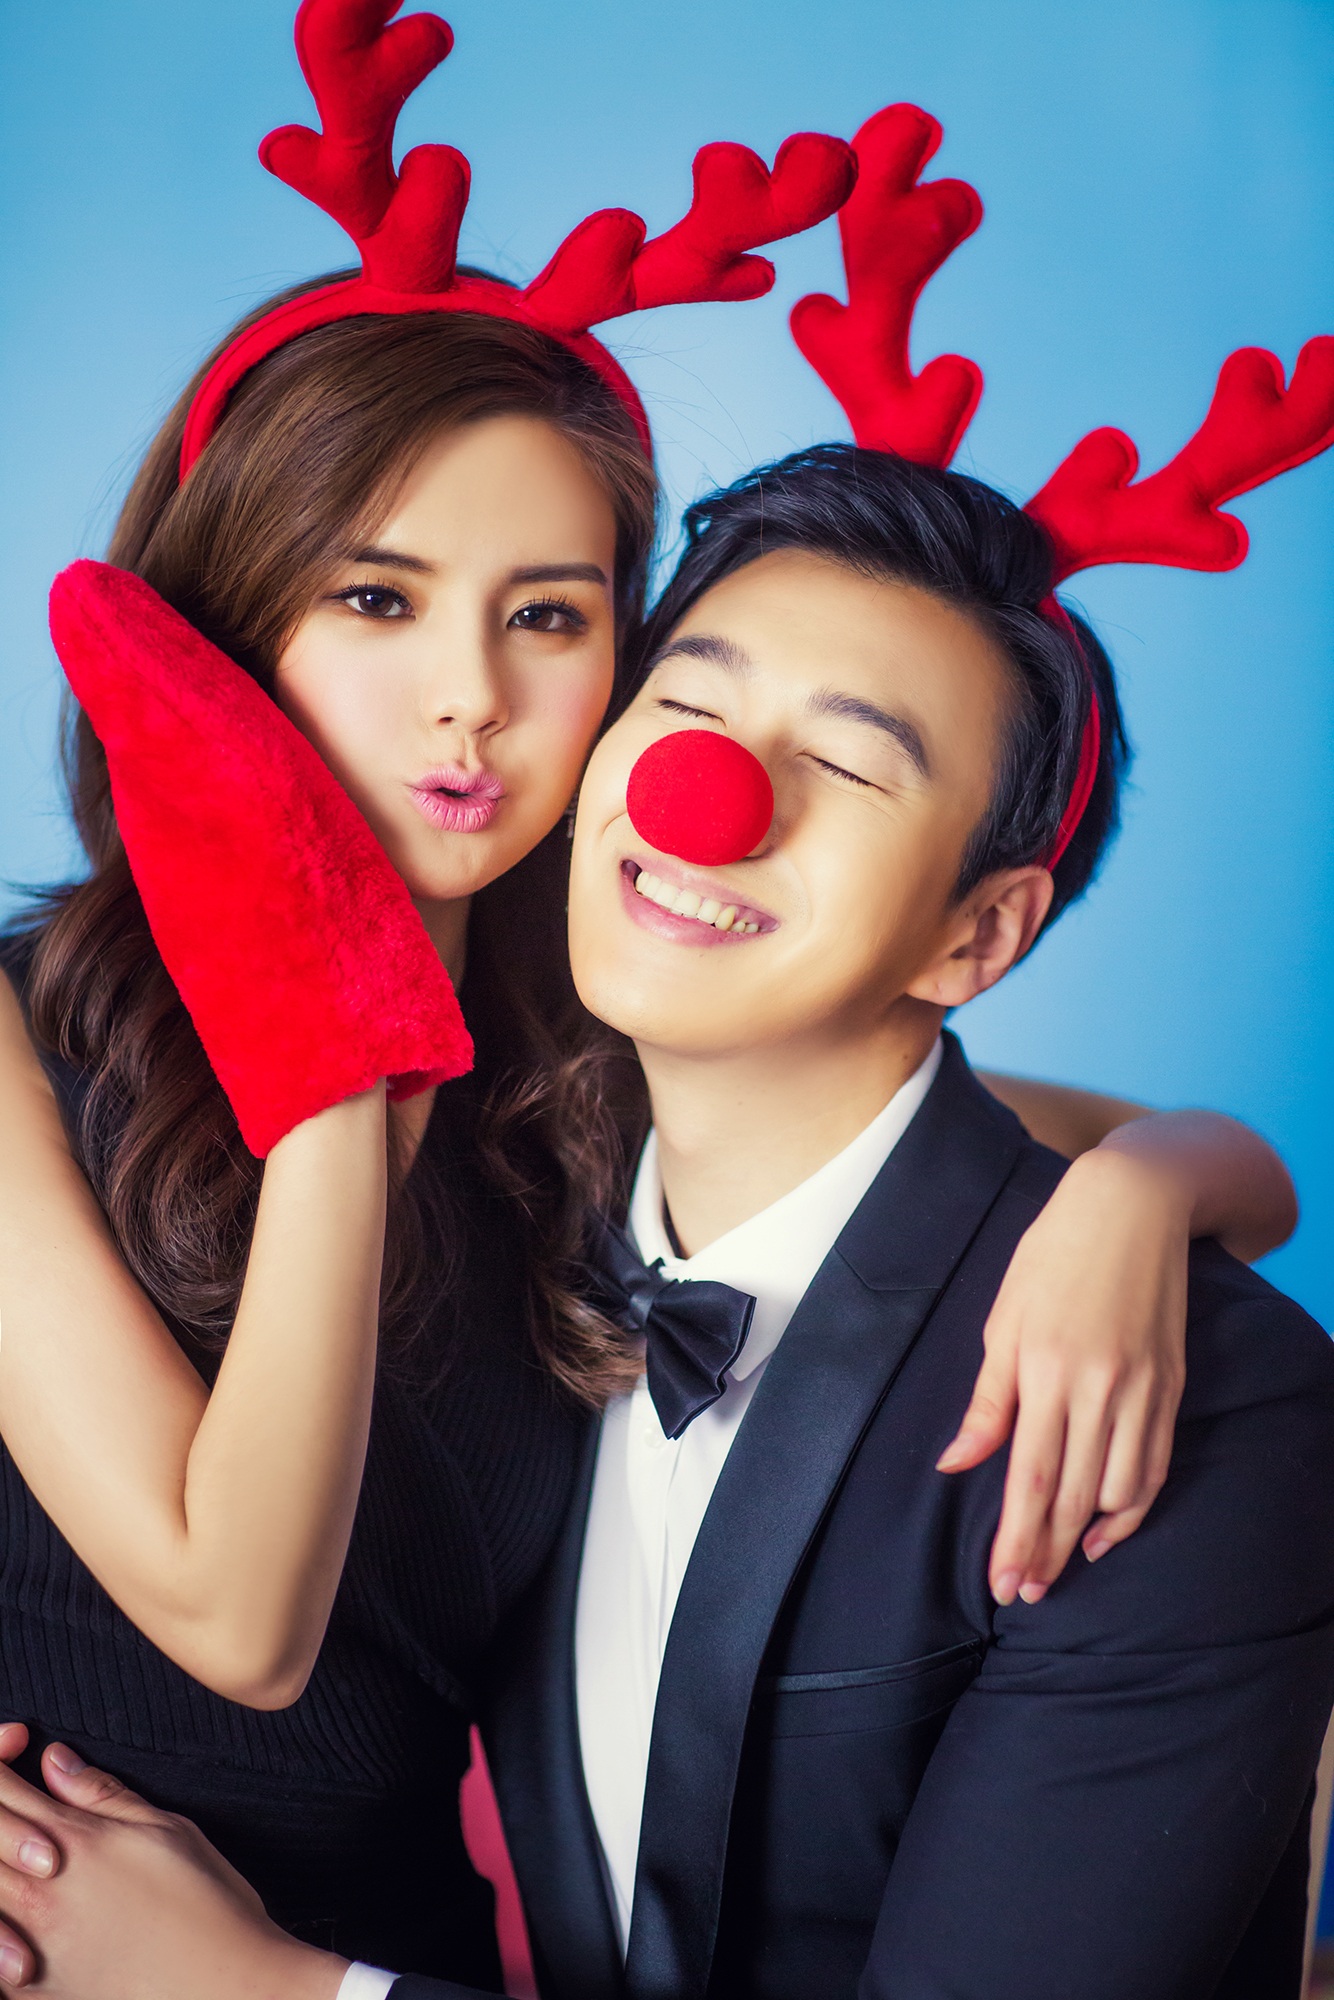
photography, deer, model, young, red, romance, clothing, christmas, beauty, costume, joke, a pair of, interaction, photo shoot